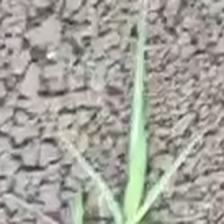
Weed species: Digitaria_SP_(Digitaria Sanguinalis )